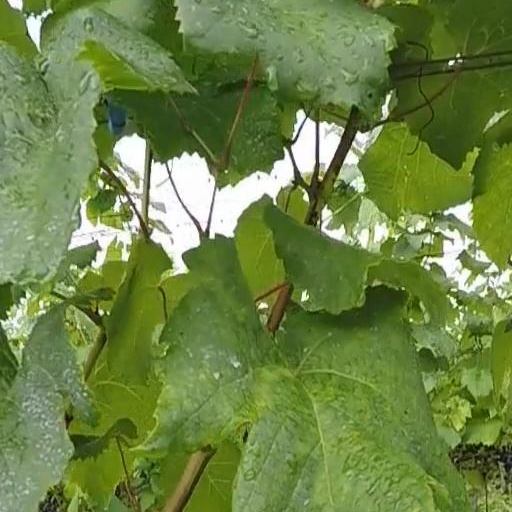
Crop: grape